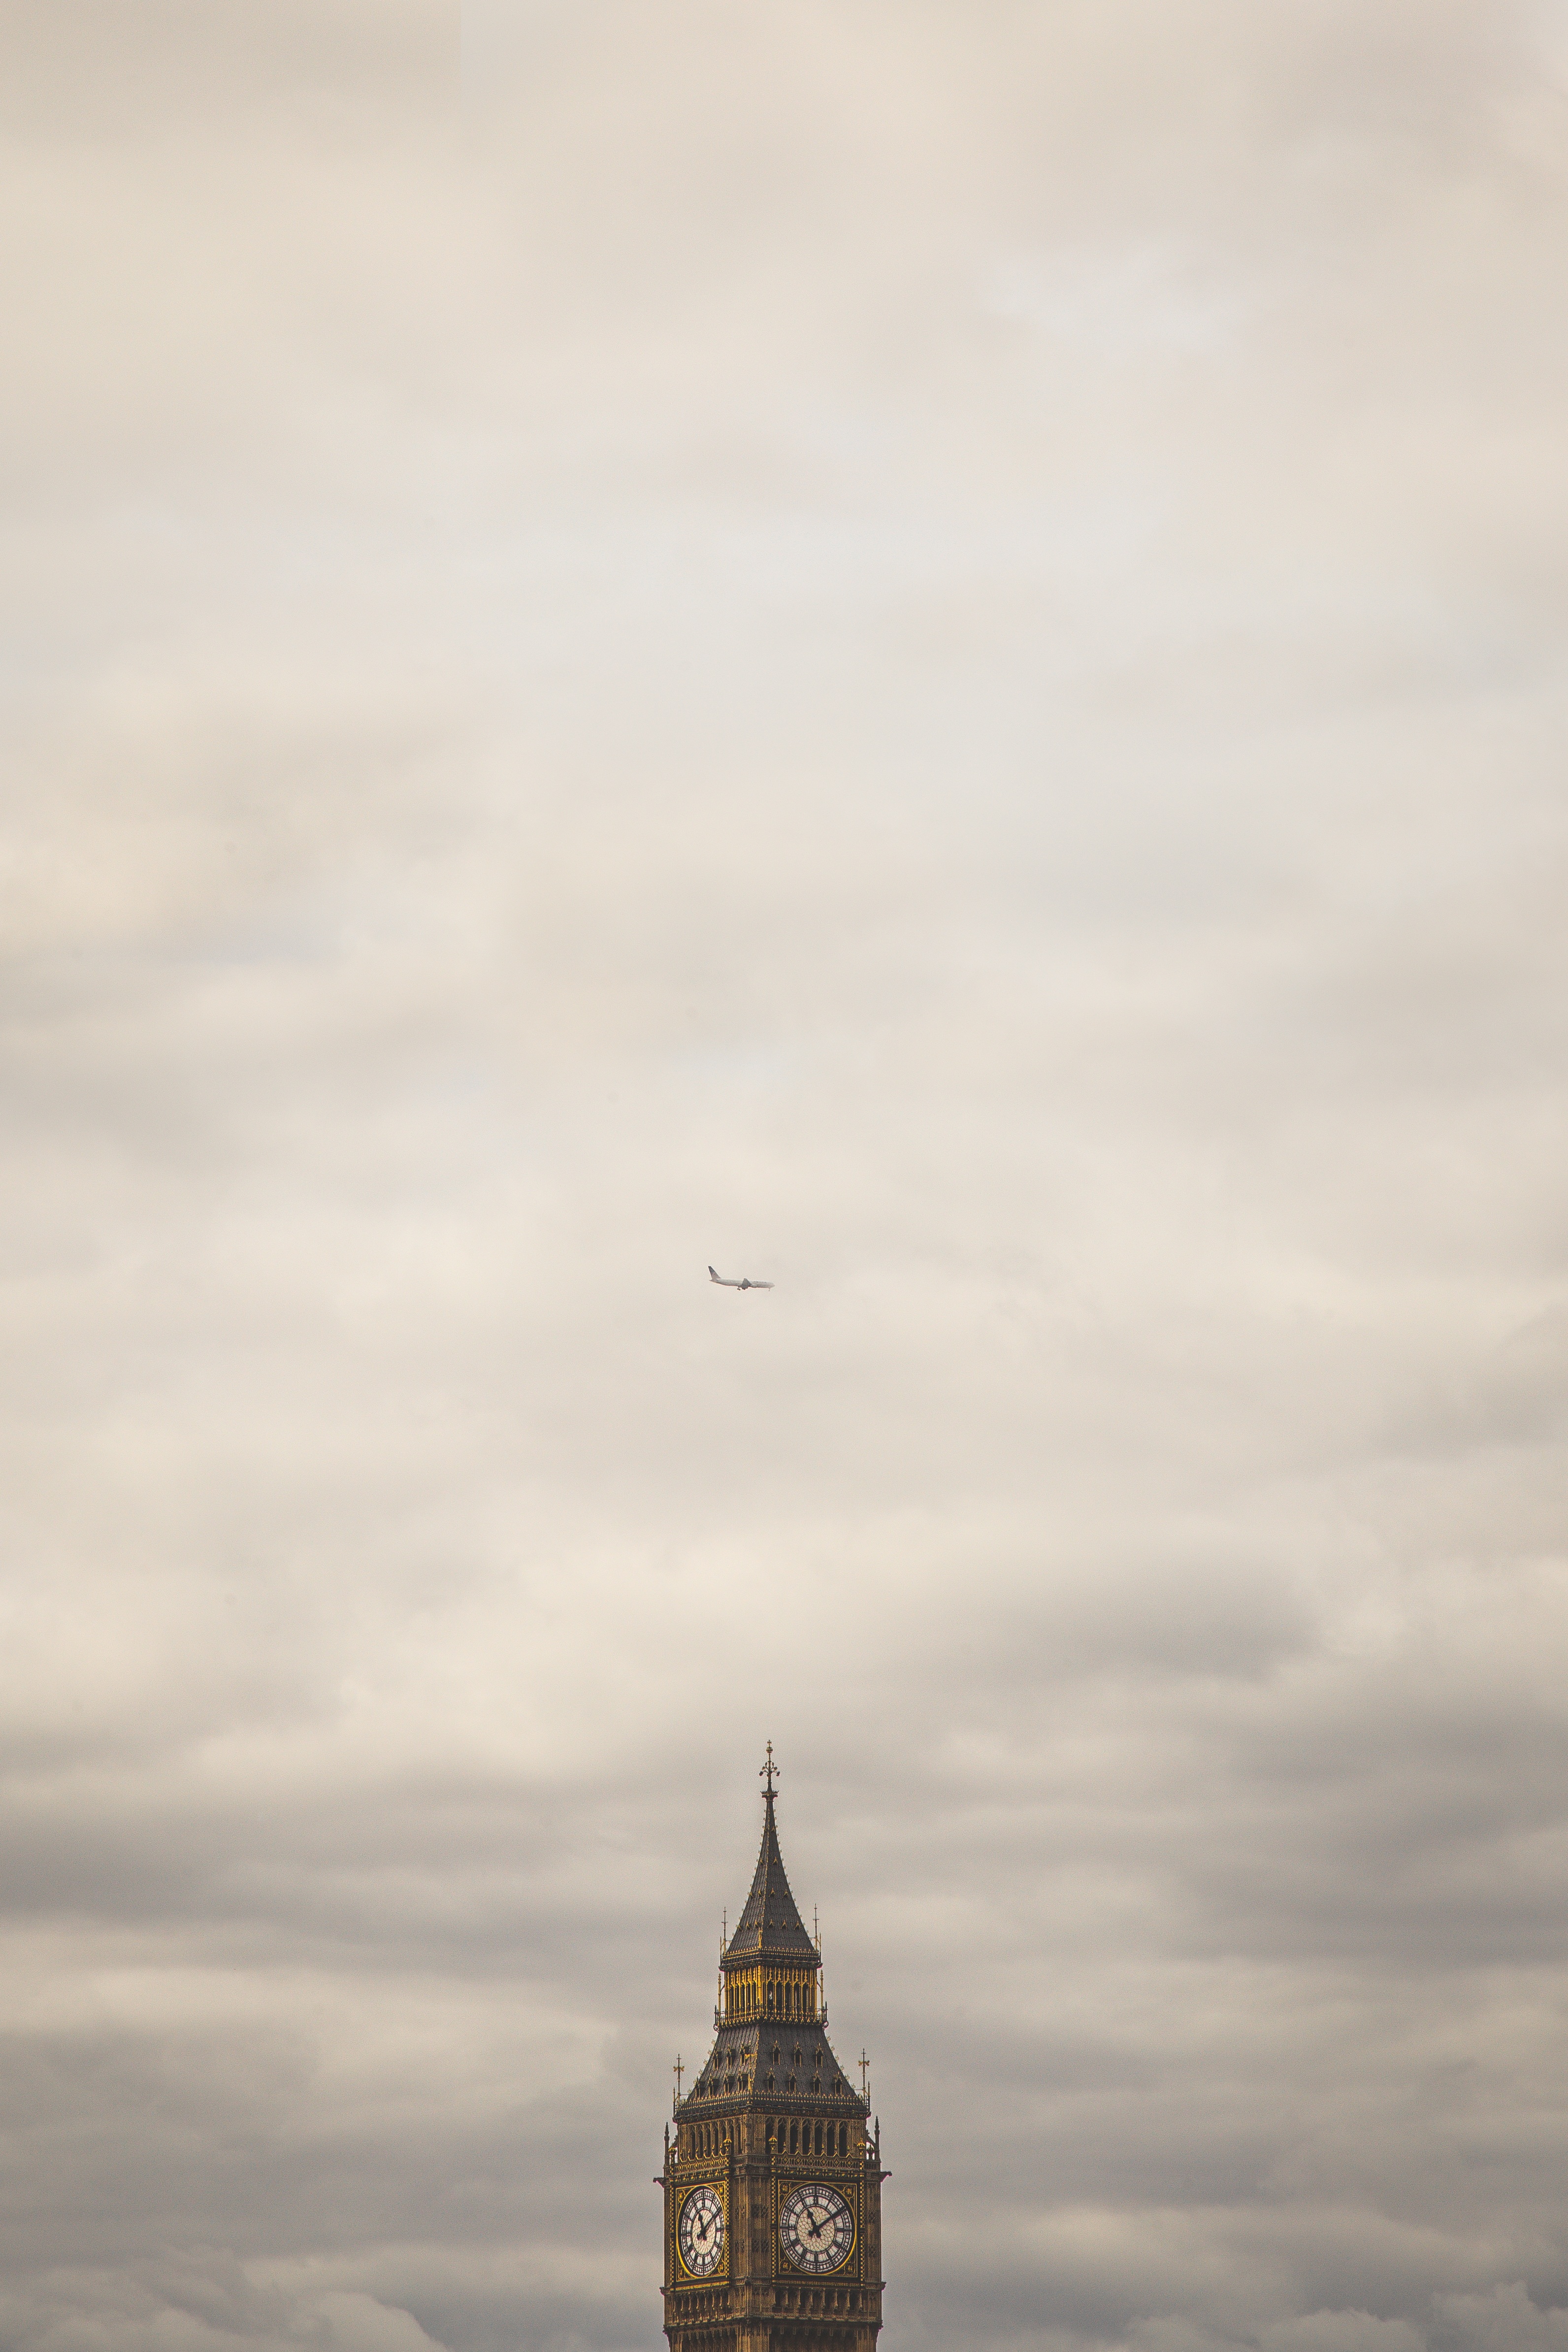
landscape, nature, horizon, cloud, sky, morning, clock, tourist, travel, explore, aircraft, recreation, wild, live, young, reflection, vehicle, relax, tower, tranquil, scenic, journey, flight, peaceful, natural, scenery, explorer, calm, serene, trip, lifestyle, big ben, website, motivation, wander, outdoors, england, london, elements, relaxation, earth, happy, temple, spa, seasons, joy, blog, slider, mockup, header, elizabeth's tower, vacation holiday, atmospheric phenomenon, atmosphere of earth